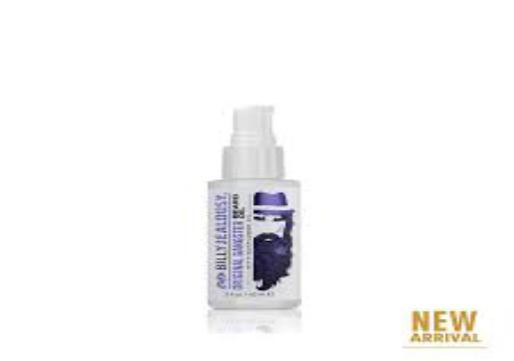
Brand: Billy Jealousy
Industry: Necessities